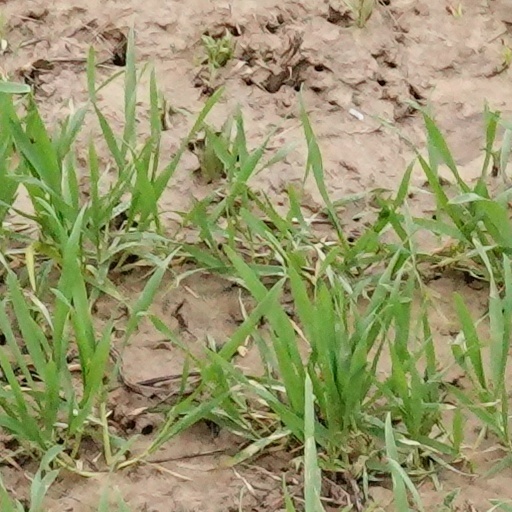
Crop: wheat